Álex Pérez (footballer, born 1991)

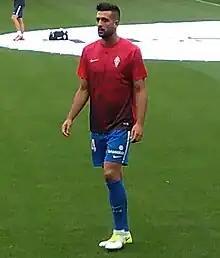
Pérez with Sporting Gijón in 2017

Alejandro "Álex" Pérez Navarro (born 11 August 1991) is a Spanish professional footballer who plays as a defender.